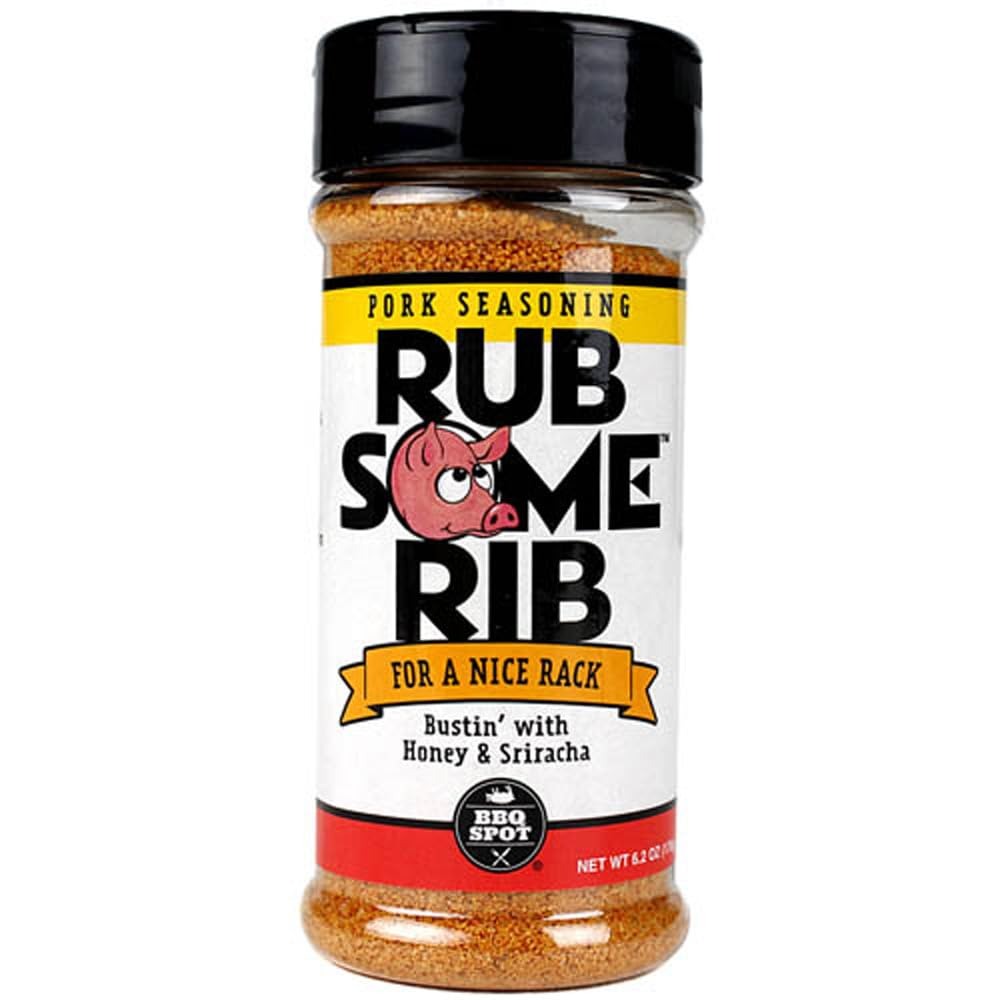
Item Name: Bbq Spot Rub Some Rib Honey and Sriracha Seasoning Rub 6 oz.
Bullet Point 1: Great for ribs, pork roast, and chicken
Bullet Point 2: Flavor: Honey and Sriracha
Bullet Point 3: Container Size: 6 oz.
Value: 6.2
Unit: Ounce

Price: 12.45